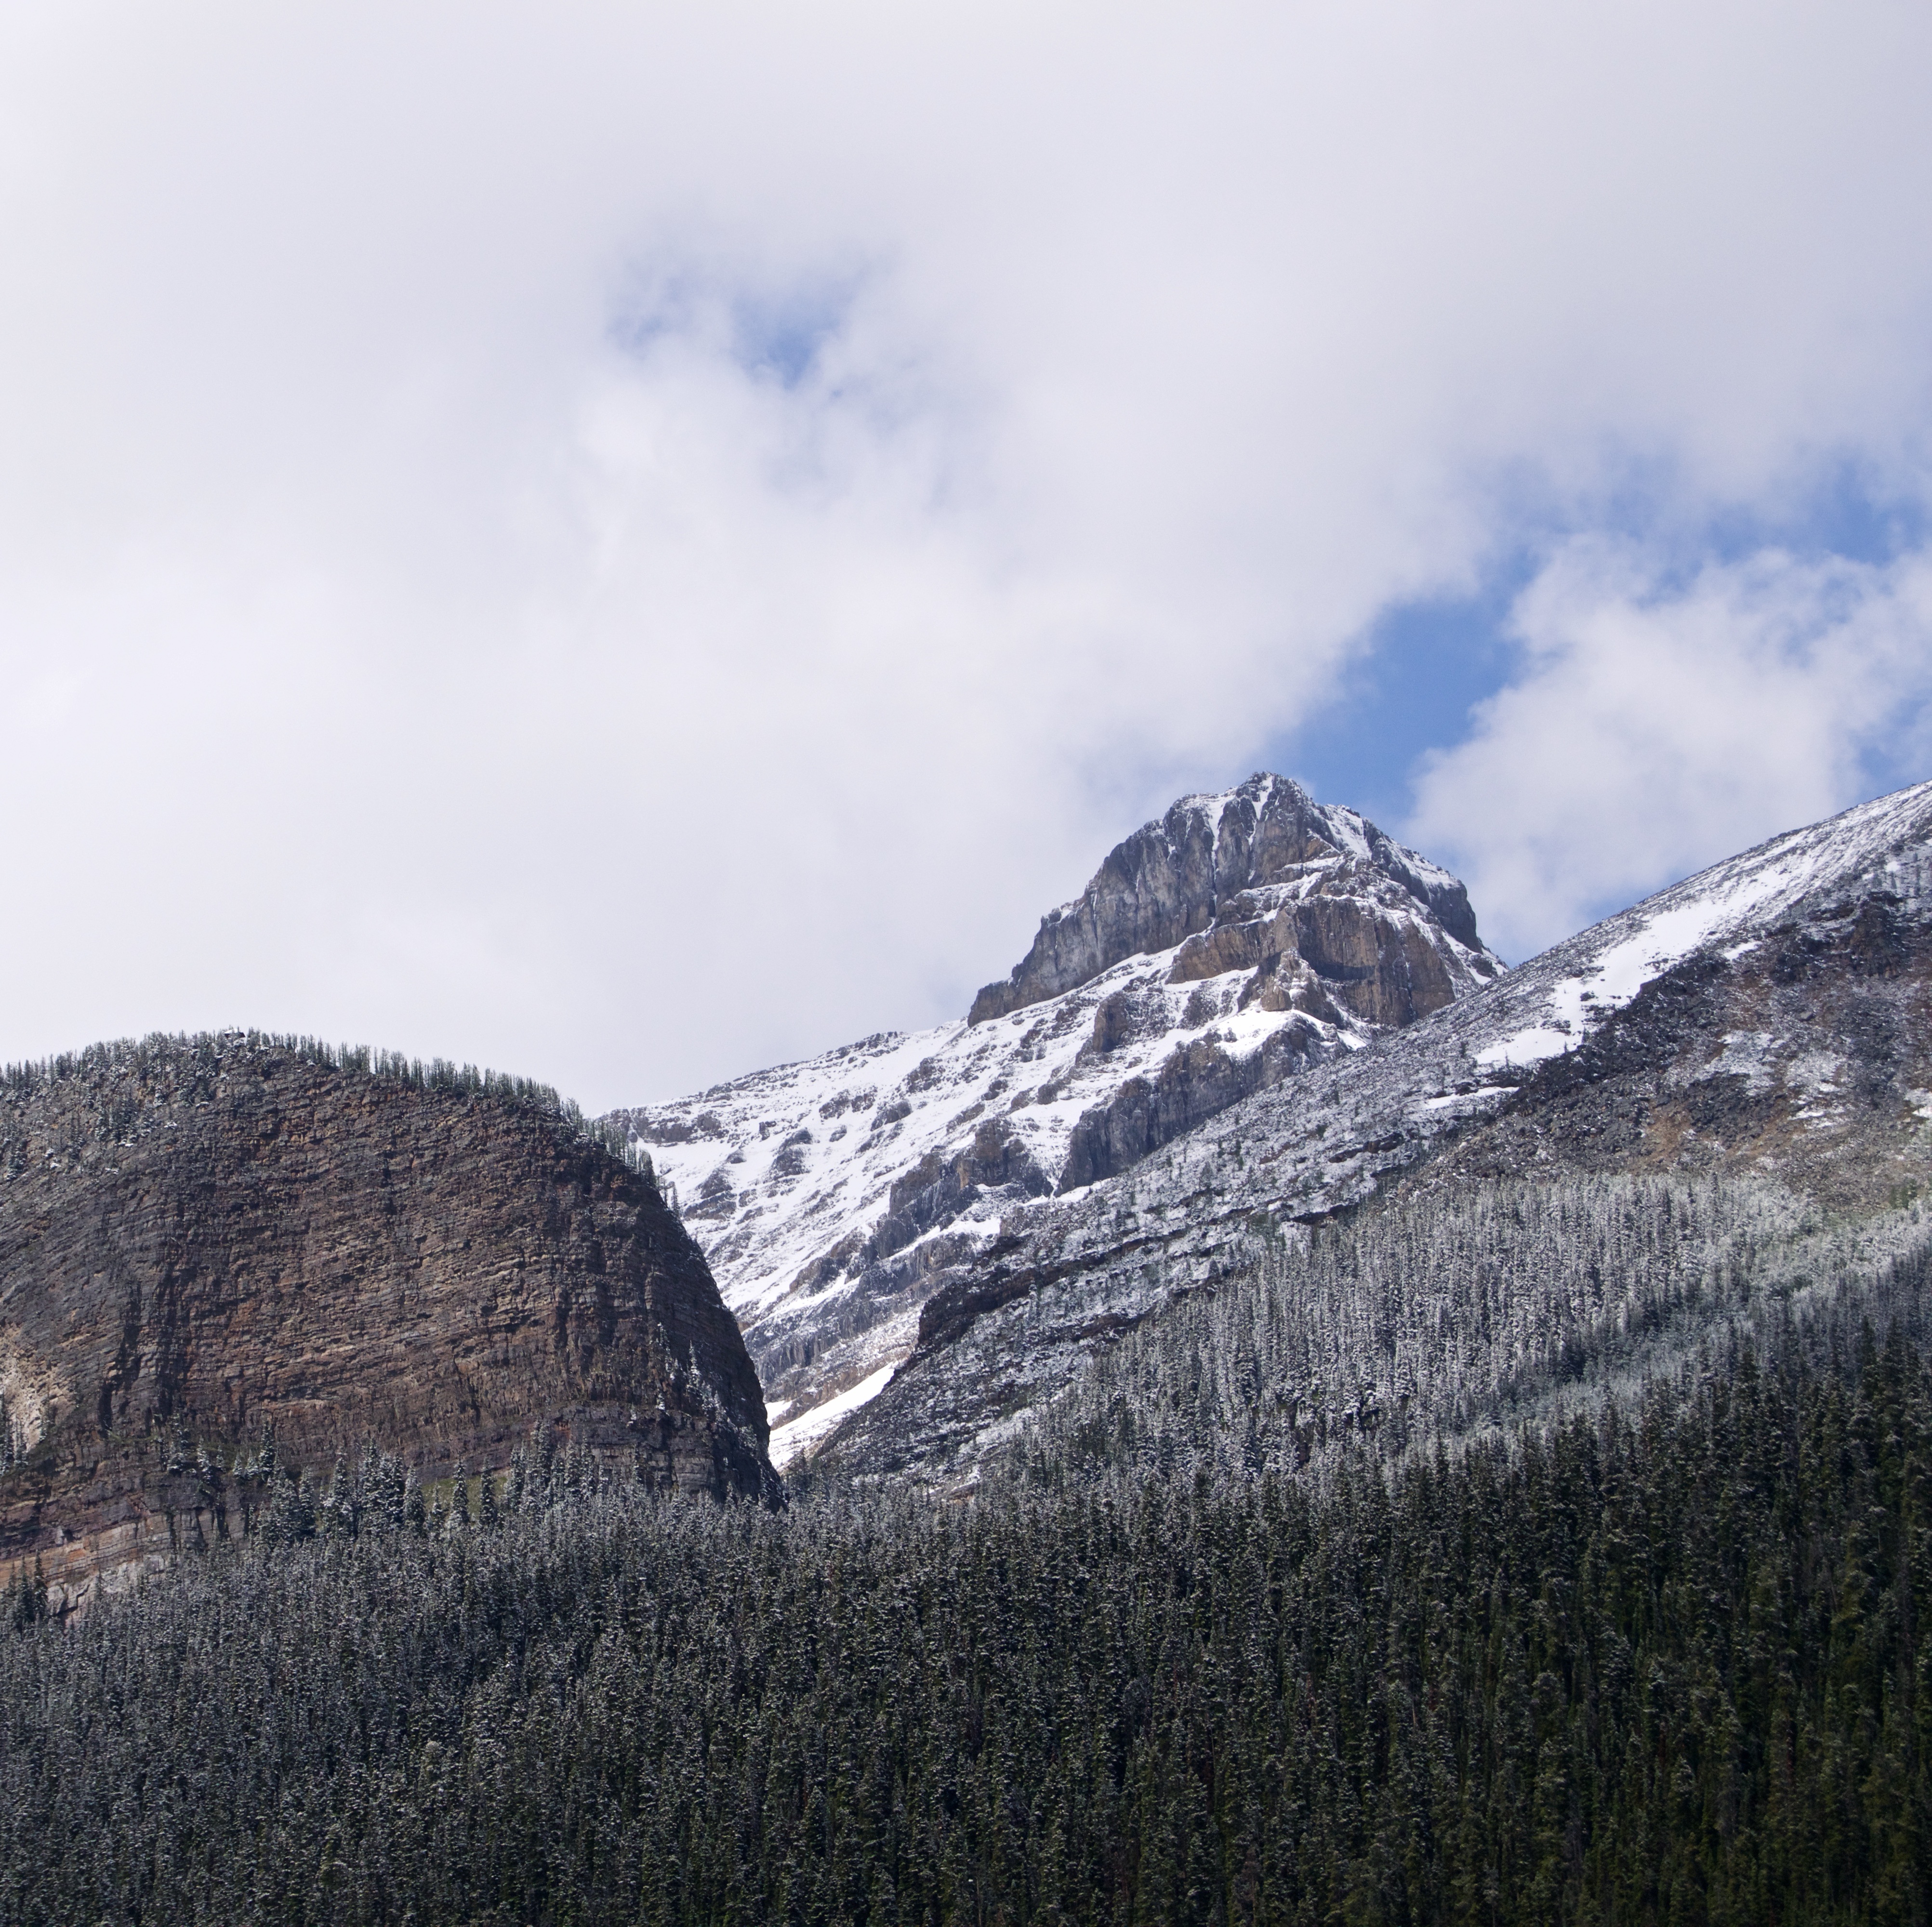
landscape, nature, mountain, snow, winter, cloud, sky, hill, mountain range, scenic, weather, season, ridge, summit, trees, outdoors, alps, plateau, fell, rural area, landform, rocky mountain, geographical feature, atmospheric phenomenon, mountainous landforms